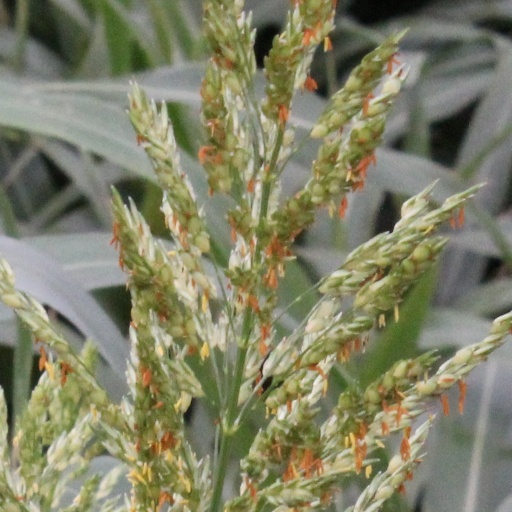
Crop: sorghum